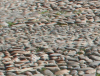
Surface type: cobblestone